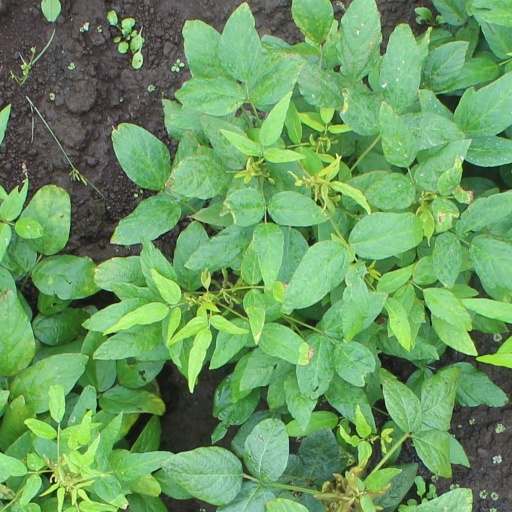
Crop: soybean